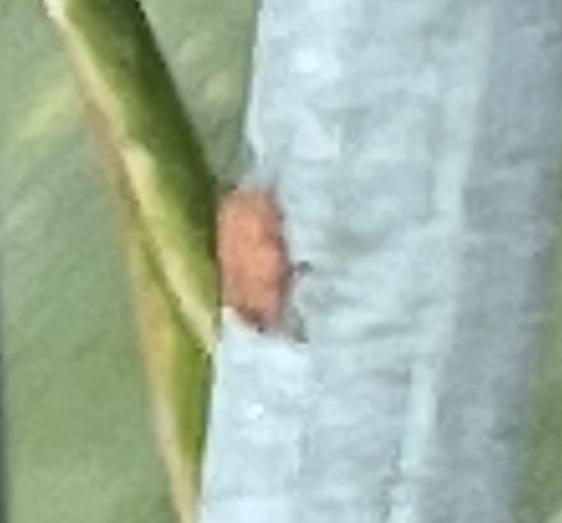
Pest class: english_grain_aphid